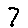
Label: 7